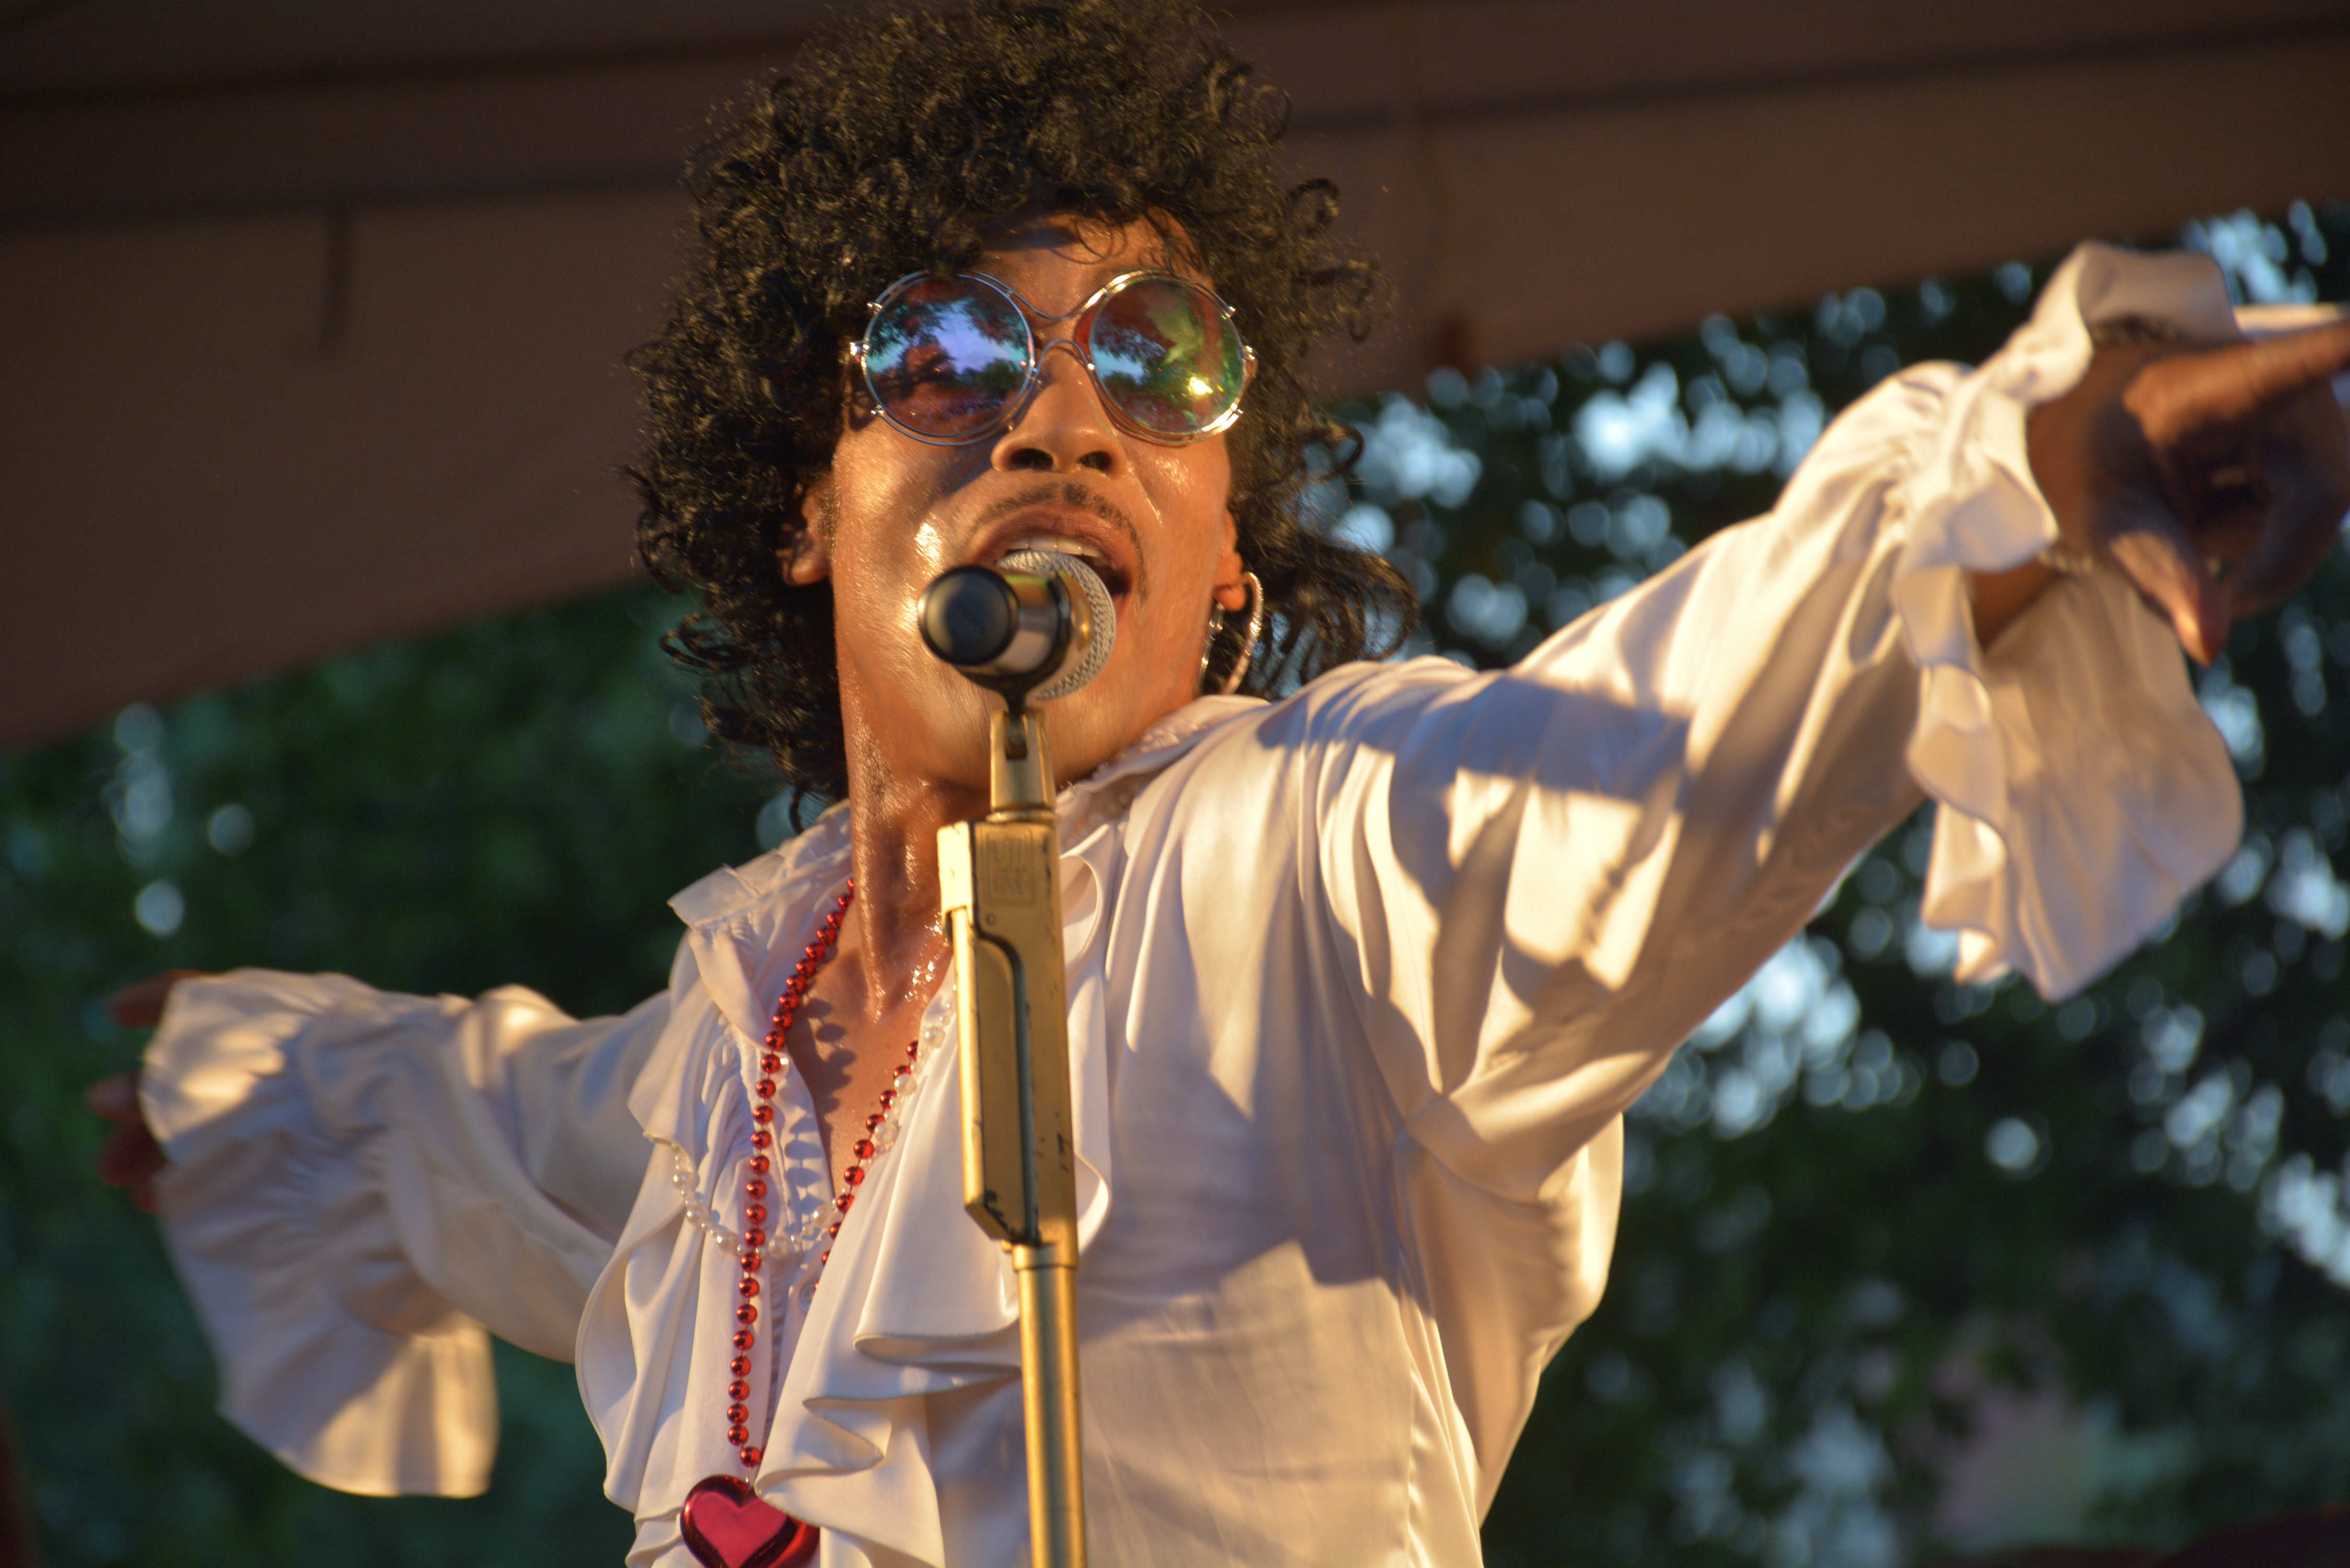
singer, music, performance, performance art, fun, performing arts, event, singing, Talent show, stage, music artist, glasses, musician